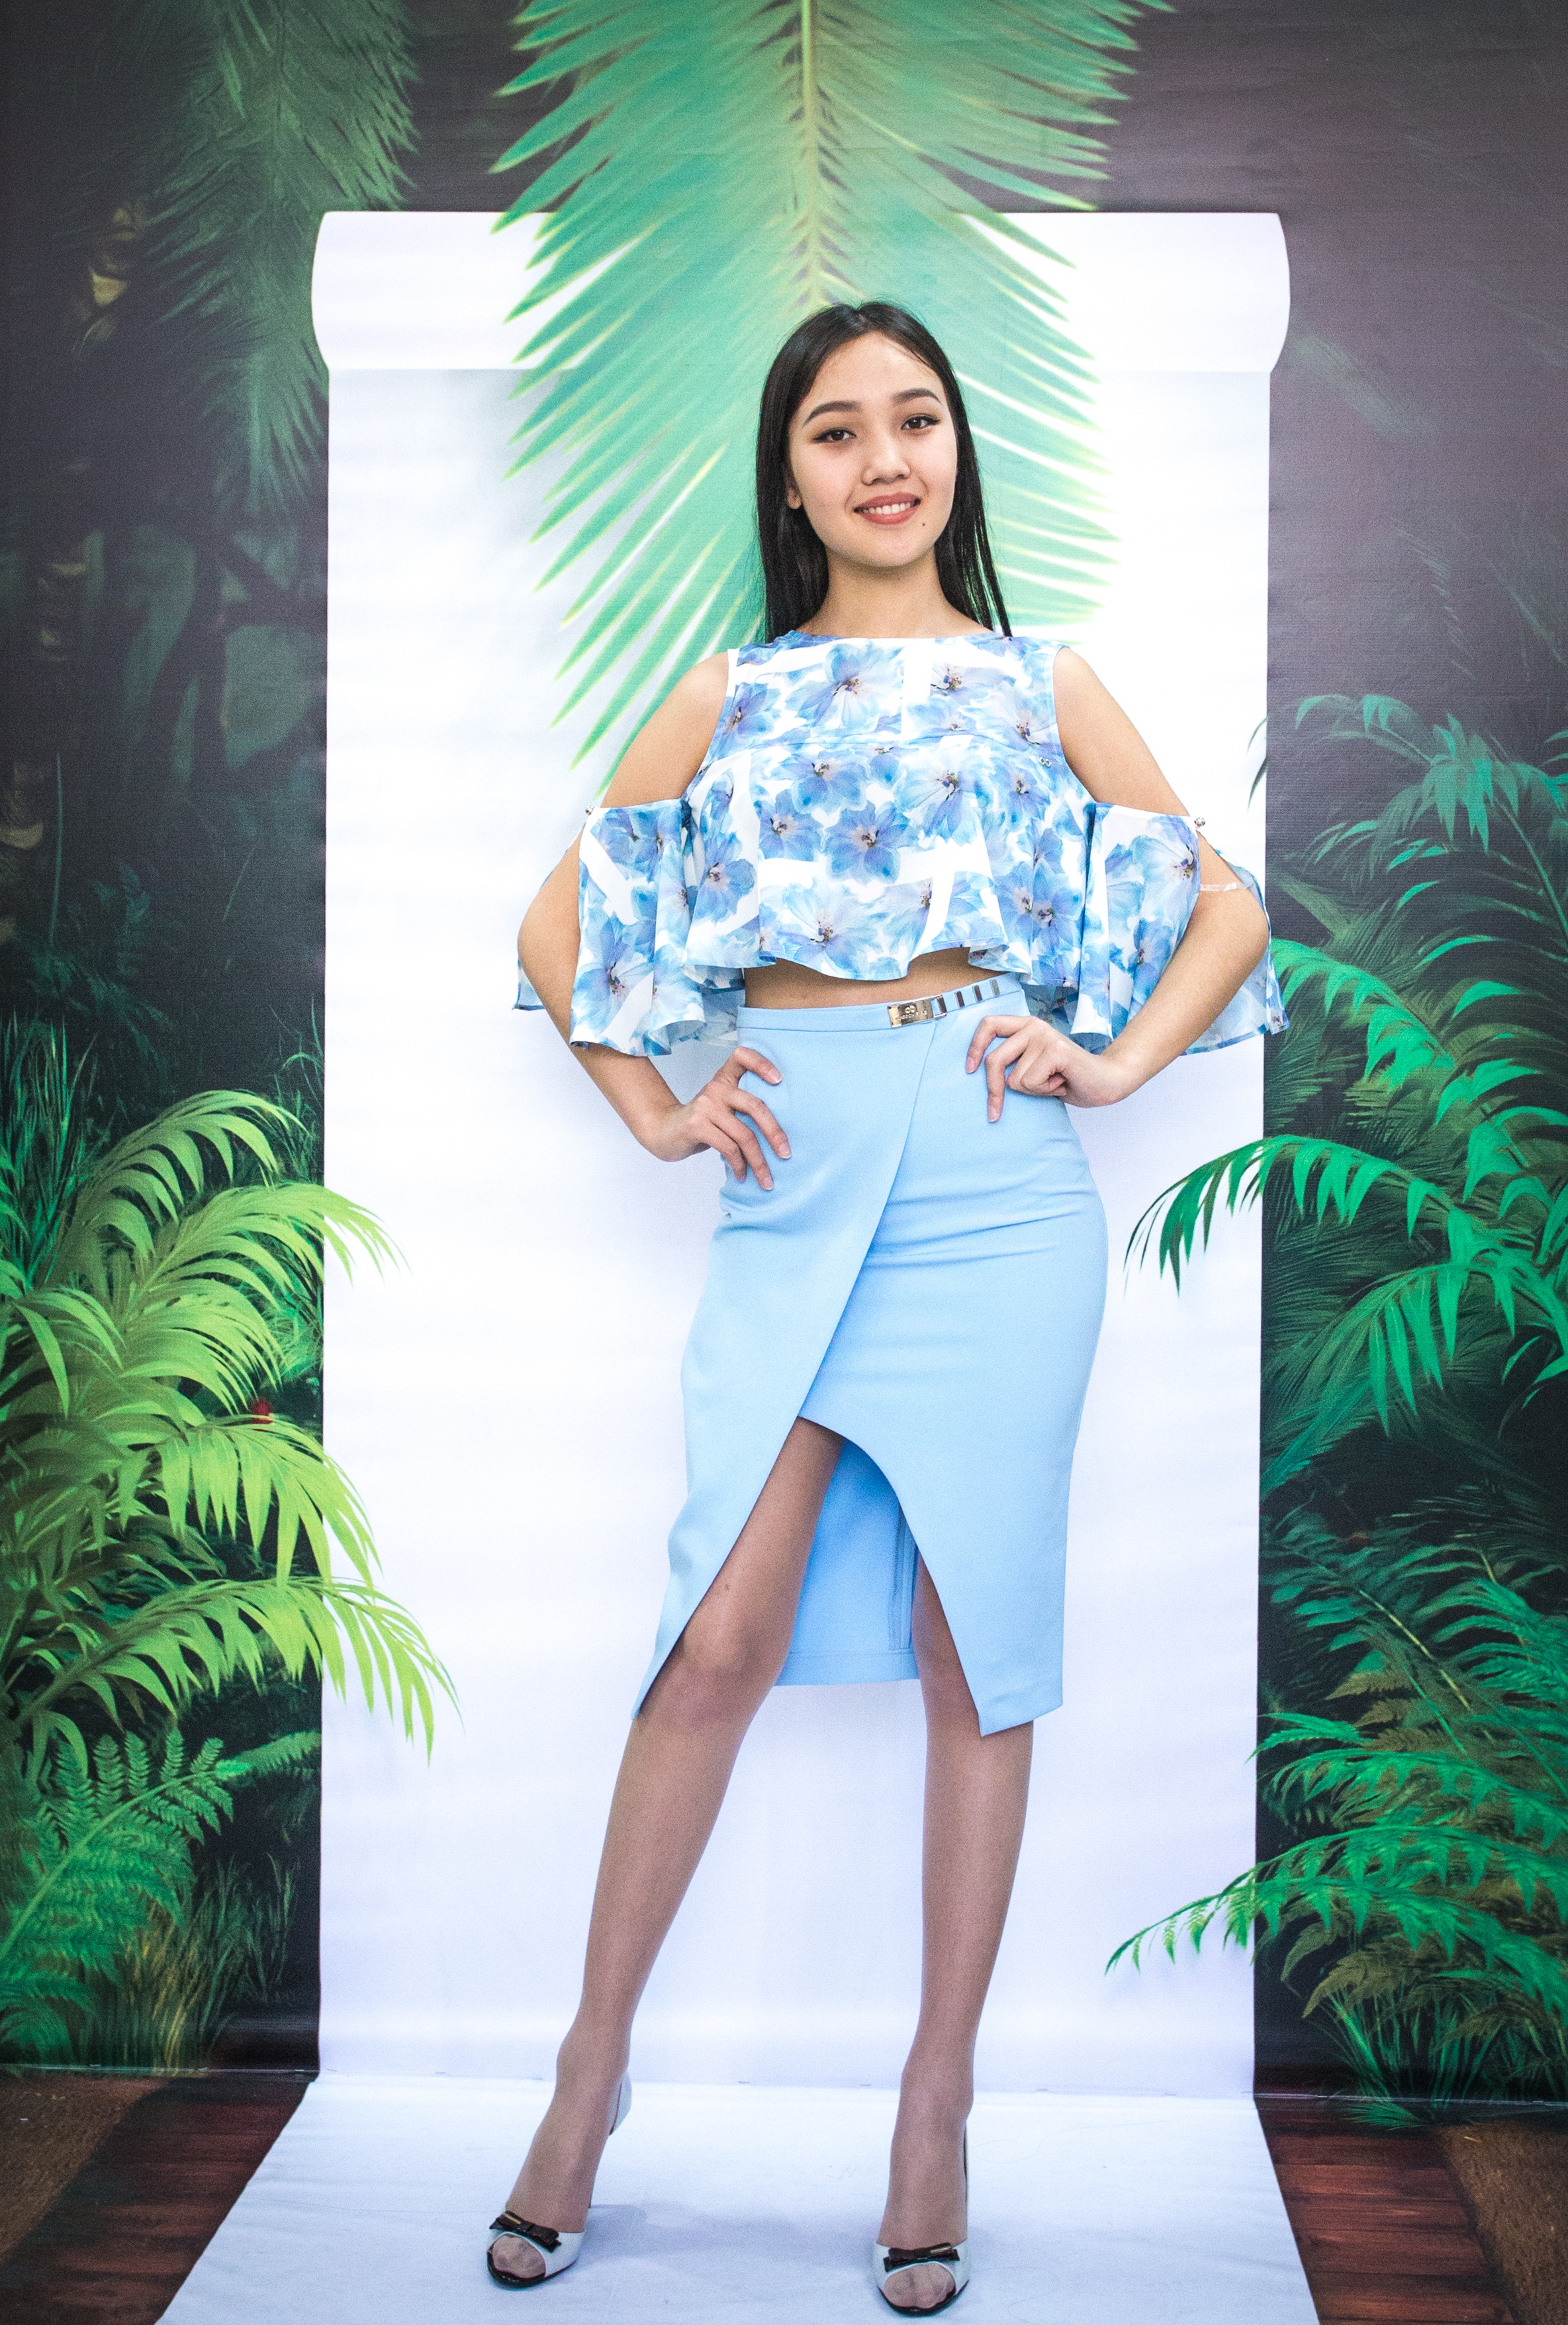
fashion, spring, dress, runway, fashion show, model, photo shoot, fashion design